Answer in natural language. Is black colour leather armchair to the right of wooden floor lamp with fabric shade? Choose between the following options: no or yes
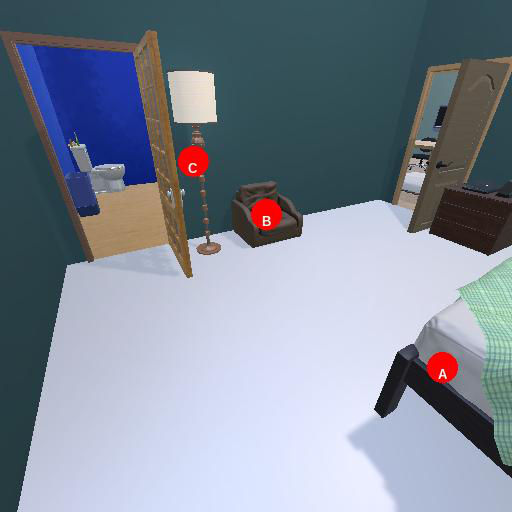
<answer>yes</answer>